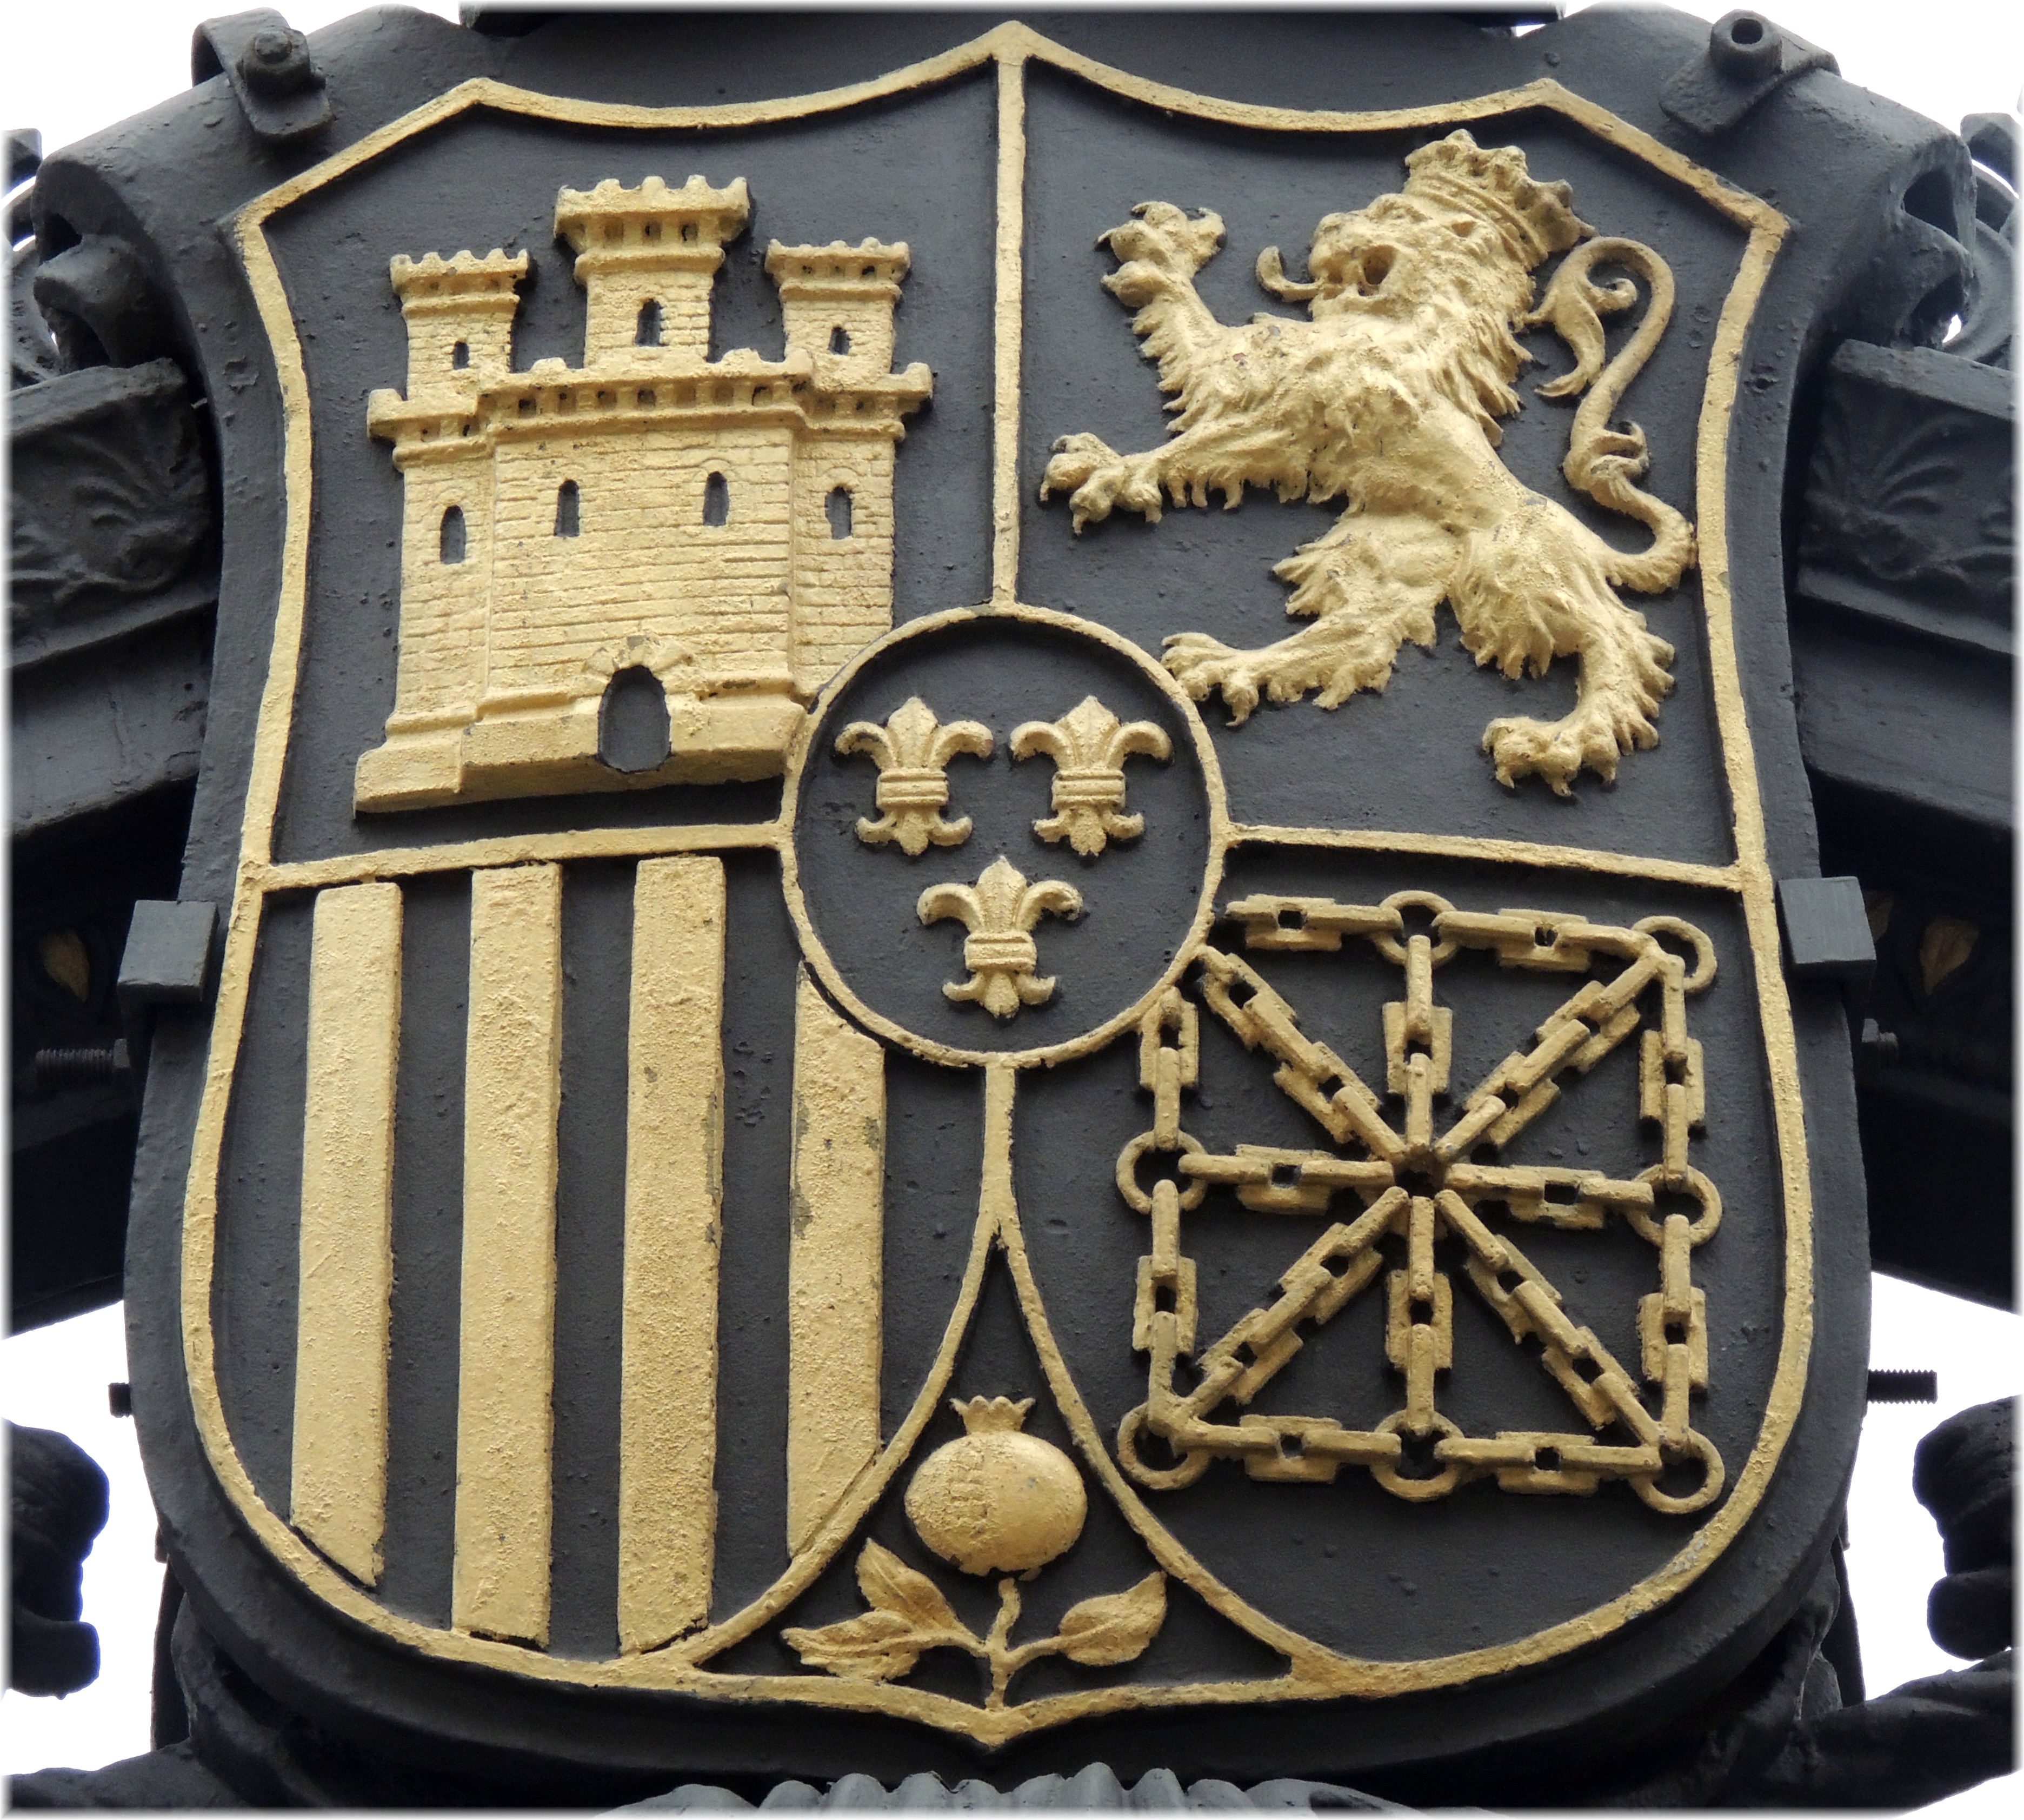
europe, symbol, metal, cross, spain, espagne, madrid, europa, heraldica, mygearandme, hierro, espana, escudos, ferro, comunidad